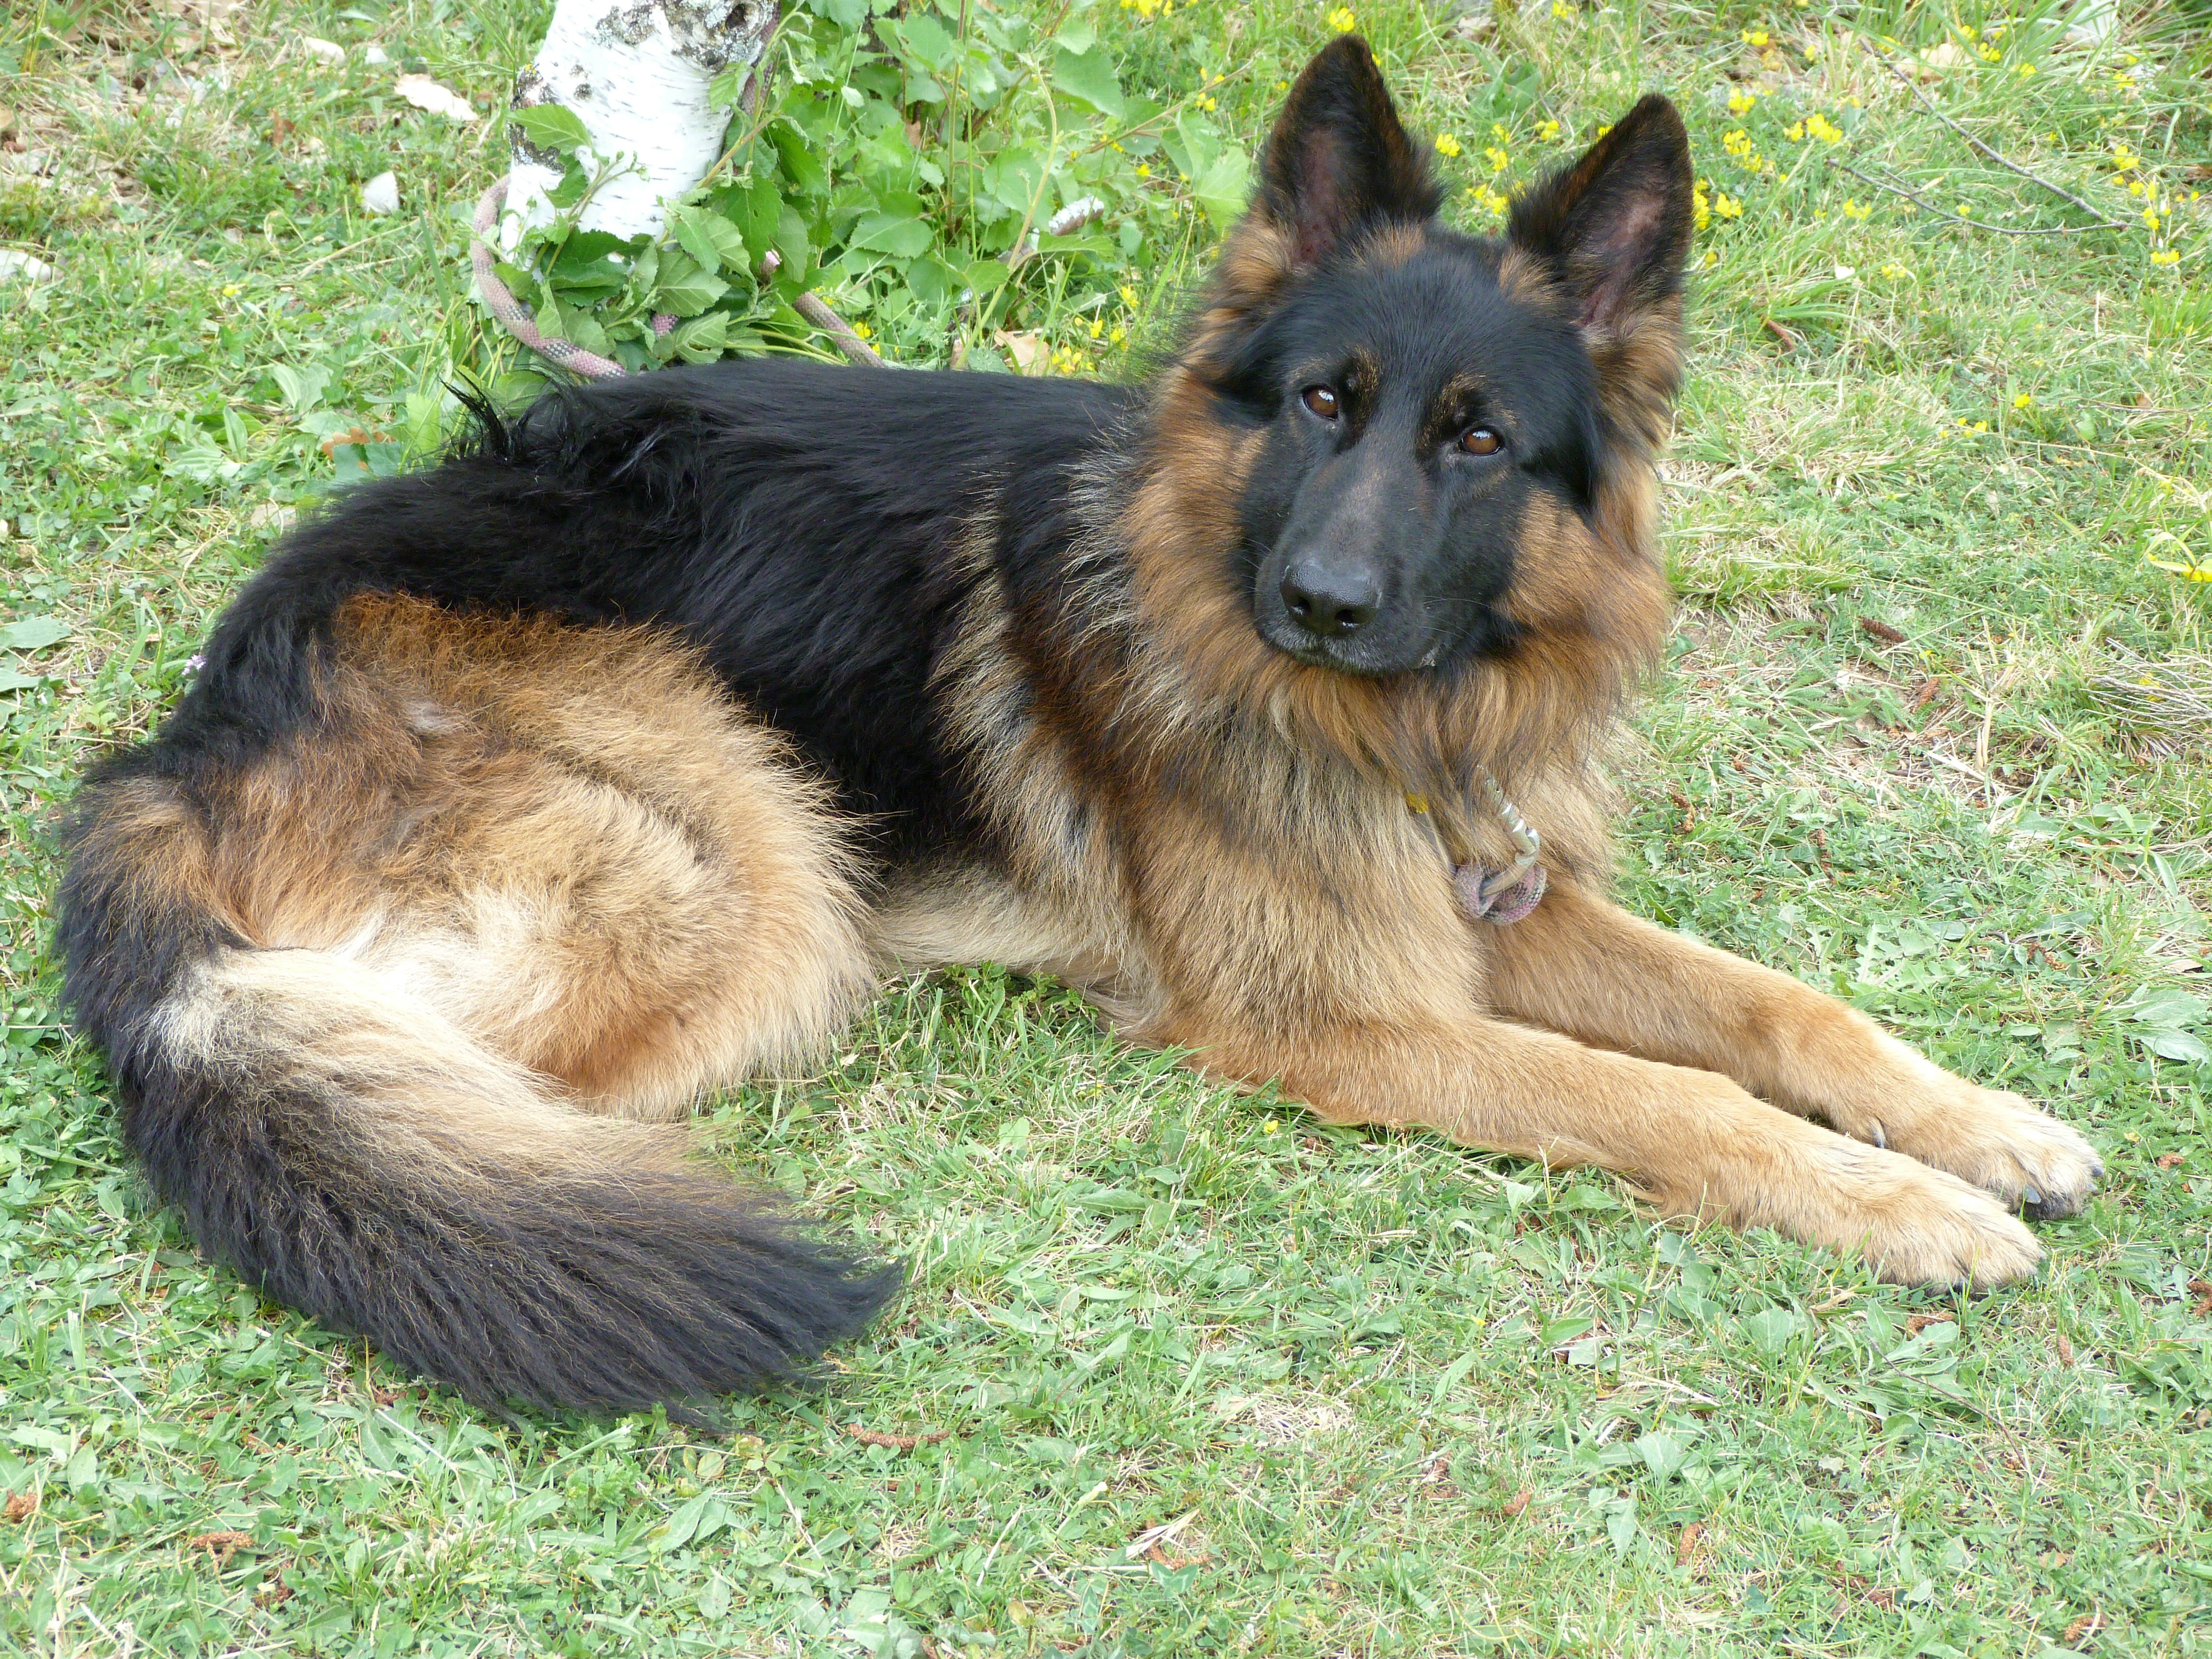
dog, animal, pet, young, mammal, rest, german shepherd, vertebrate, dog breed, watchdog, old german shepherd dog, faithful, belgian shepherd, confidence, belgian shepherd malinois, dog like mammal, wolfdog, carnivoran, dog breed group, dog crossbreeds, shiloh shepherd dog, east european shepherd, eurasier, german shepherd dog, bohemian shepherd, tervuren, king shepherd